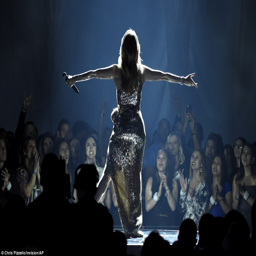
triumphant : the crowd were on their feet , showing their support to the talented singer